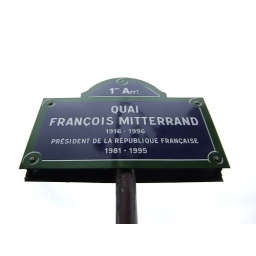
street sign on the bank of the Seine by the Porte des Lions entrance to the Musee de Louvre